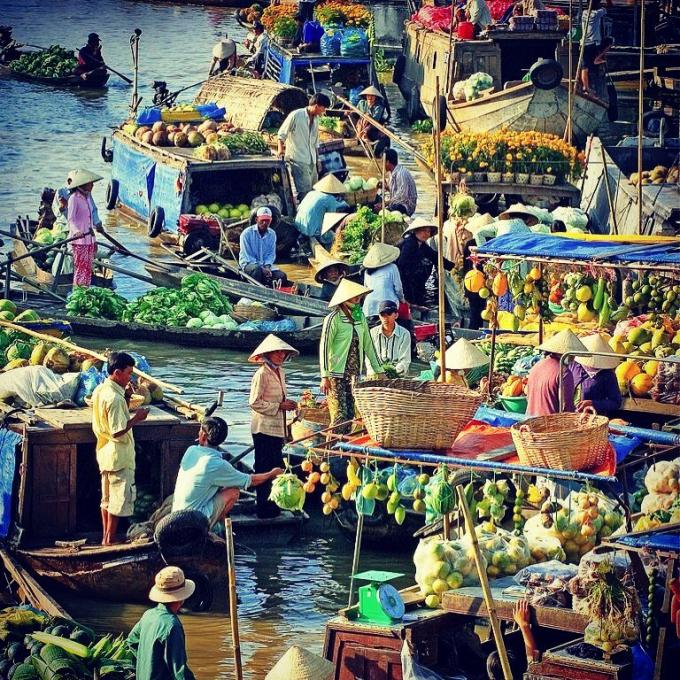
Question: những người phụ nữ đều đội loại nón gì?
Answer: những người phụ nữ đều đội nón lá